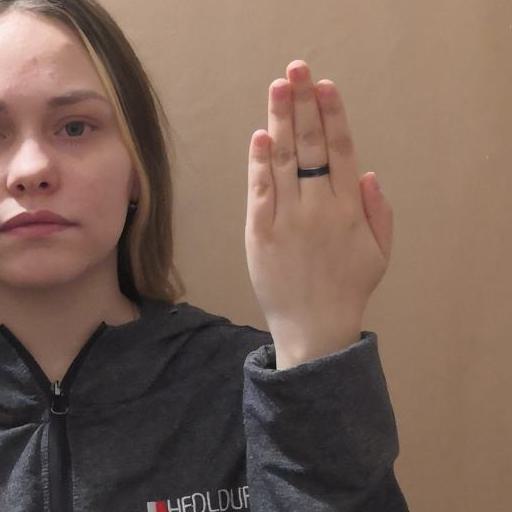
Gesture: stop_inverted